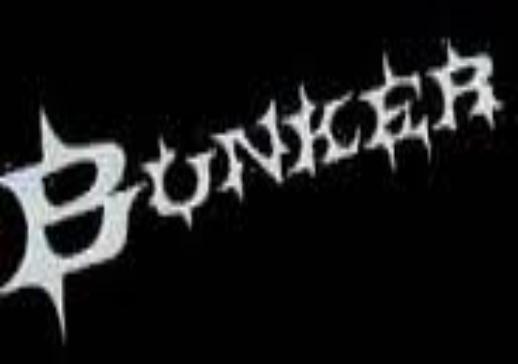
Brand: Bunker
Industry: Clothes